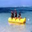
Label: ship